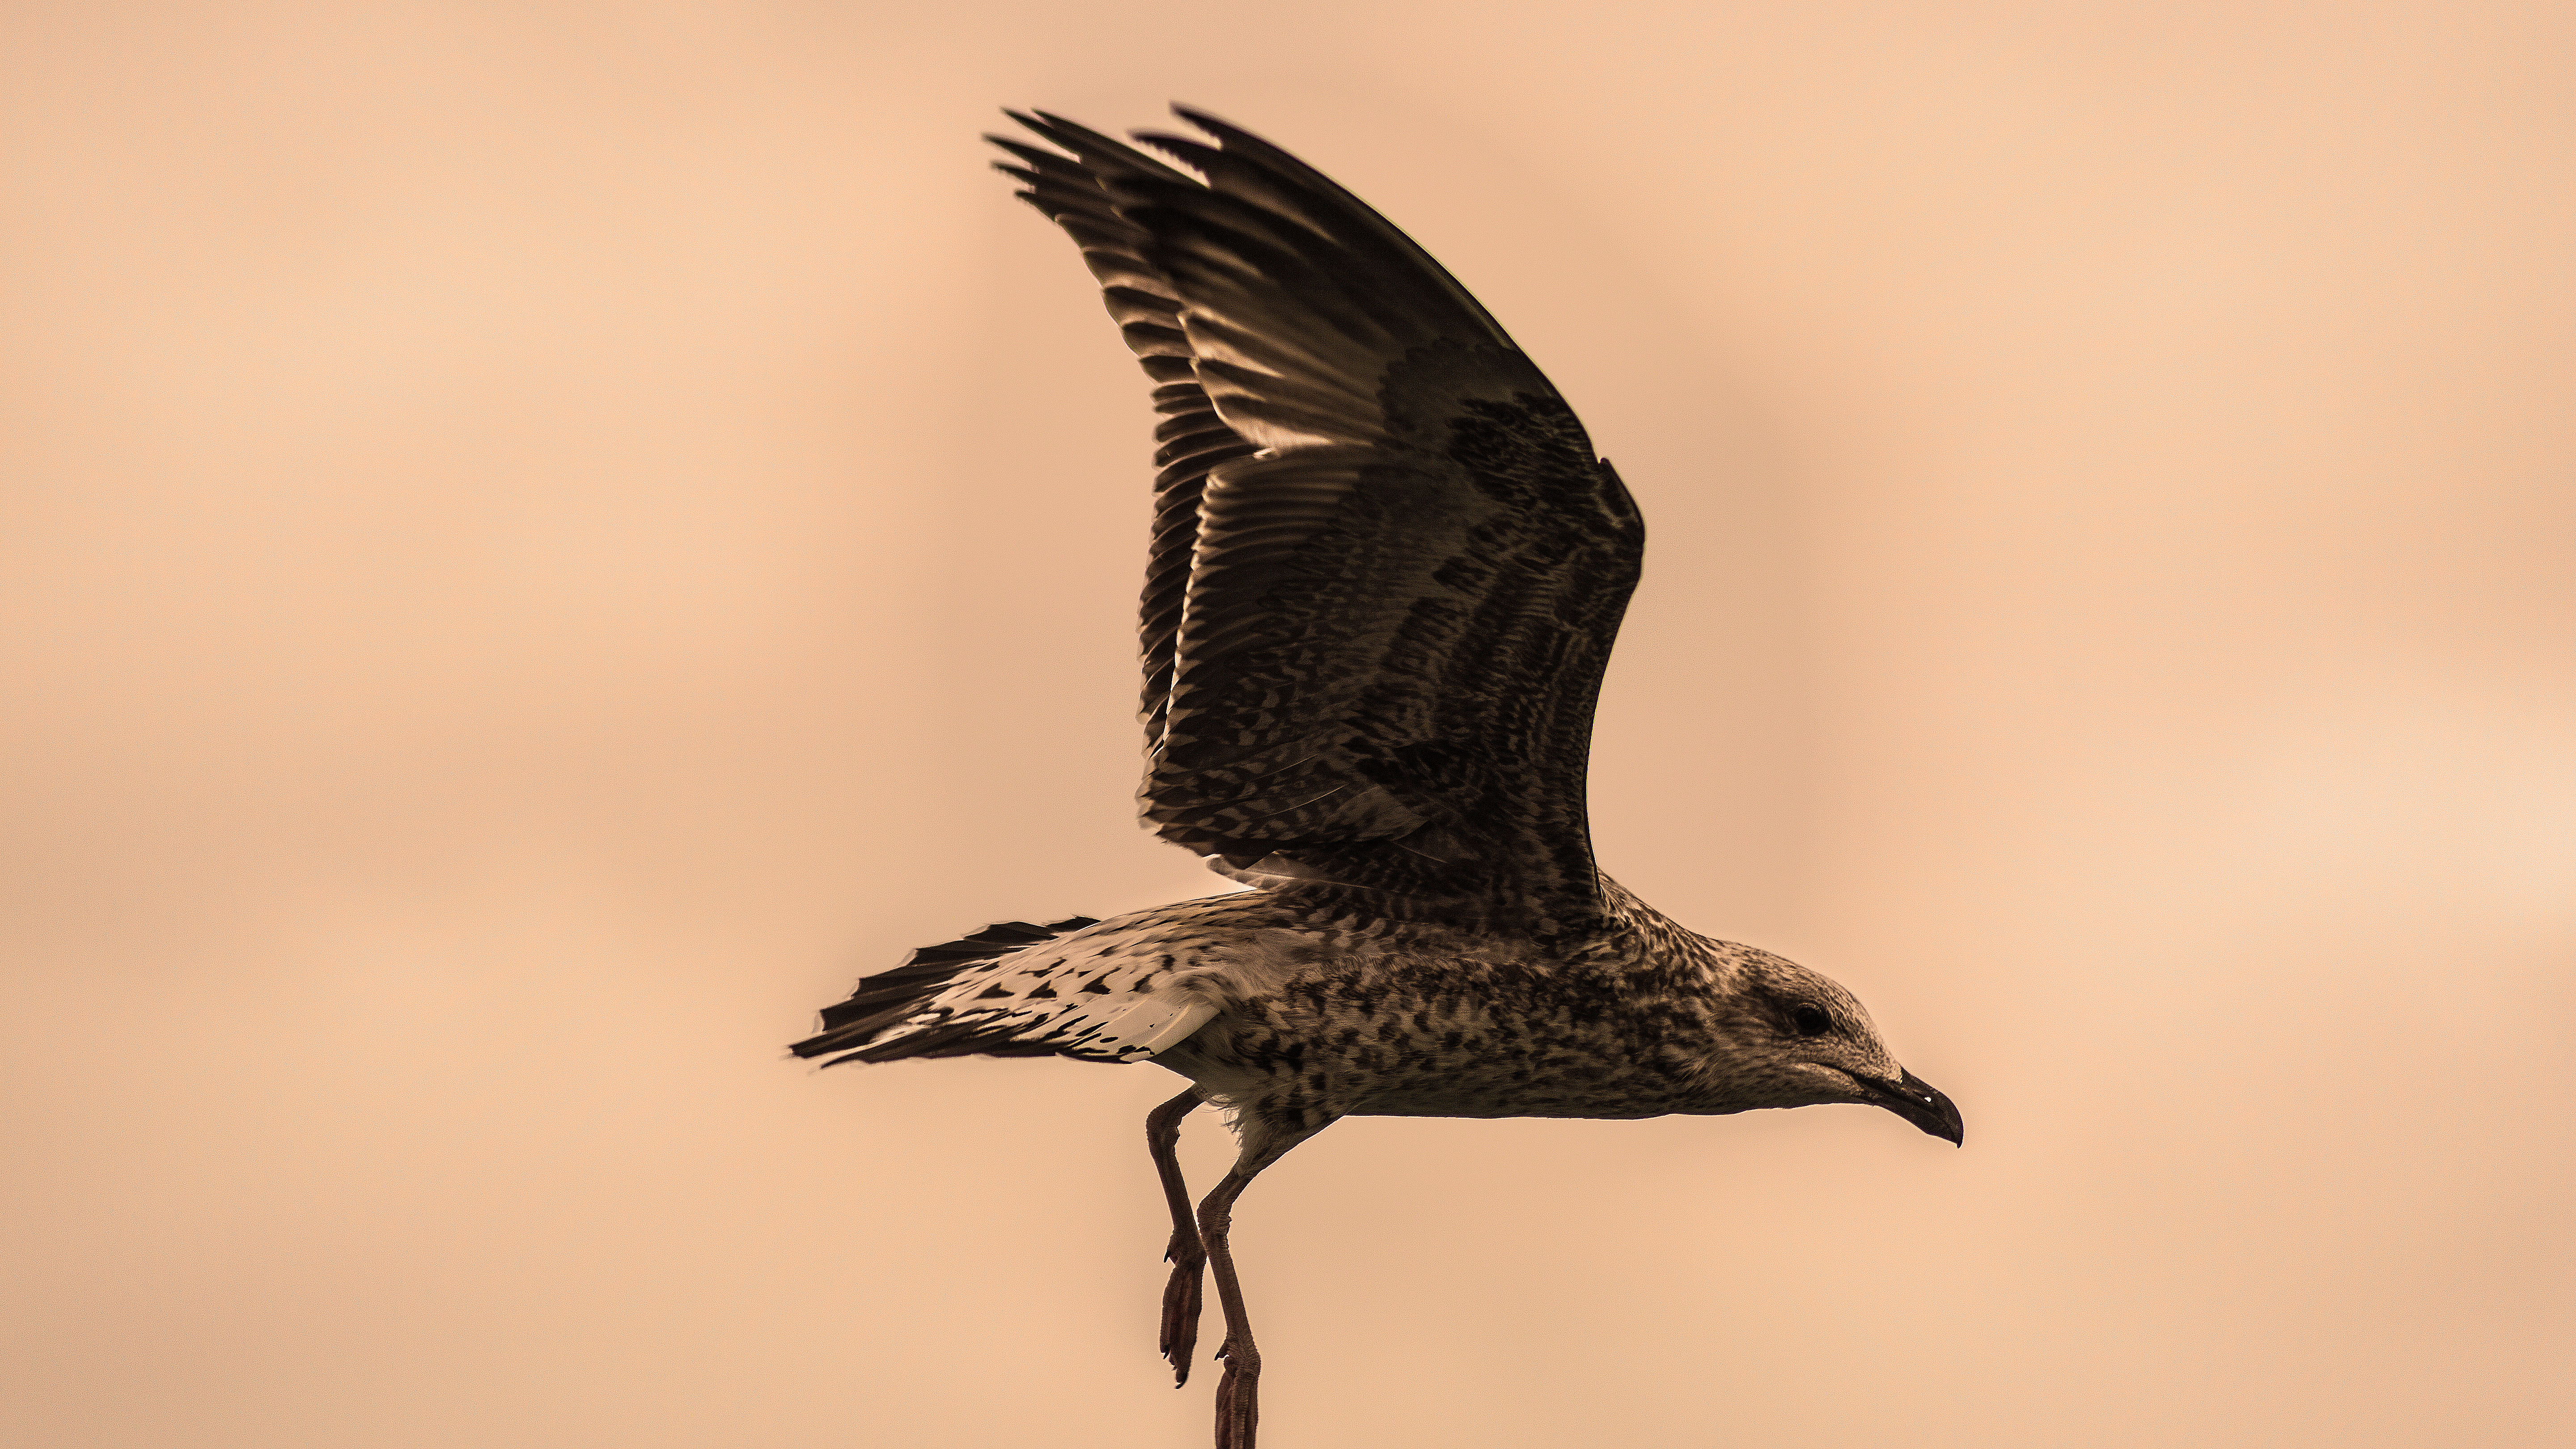
bird, wing, beak, eagle, fauna, bird of prey, cool image, vertebrate, i, accipitriformes